Darko Dimitrievski

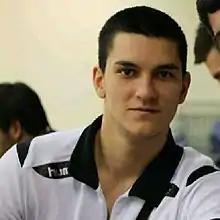
A Macedonian handball player

Darko Dimitrievski (born 16 May 1993) is a Macedonian handball player who plays for Eón Horneo Alicante.